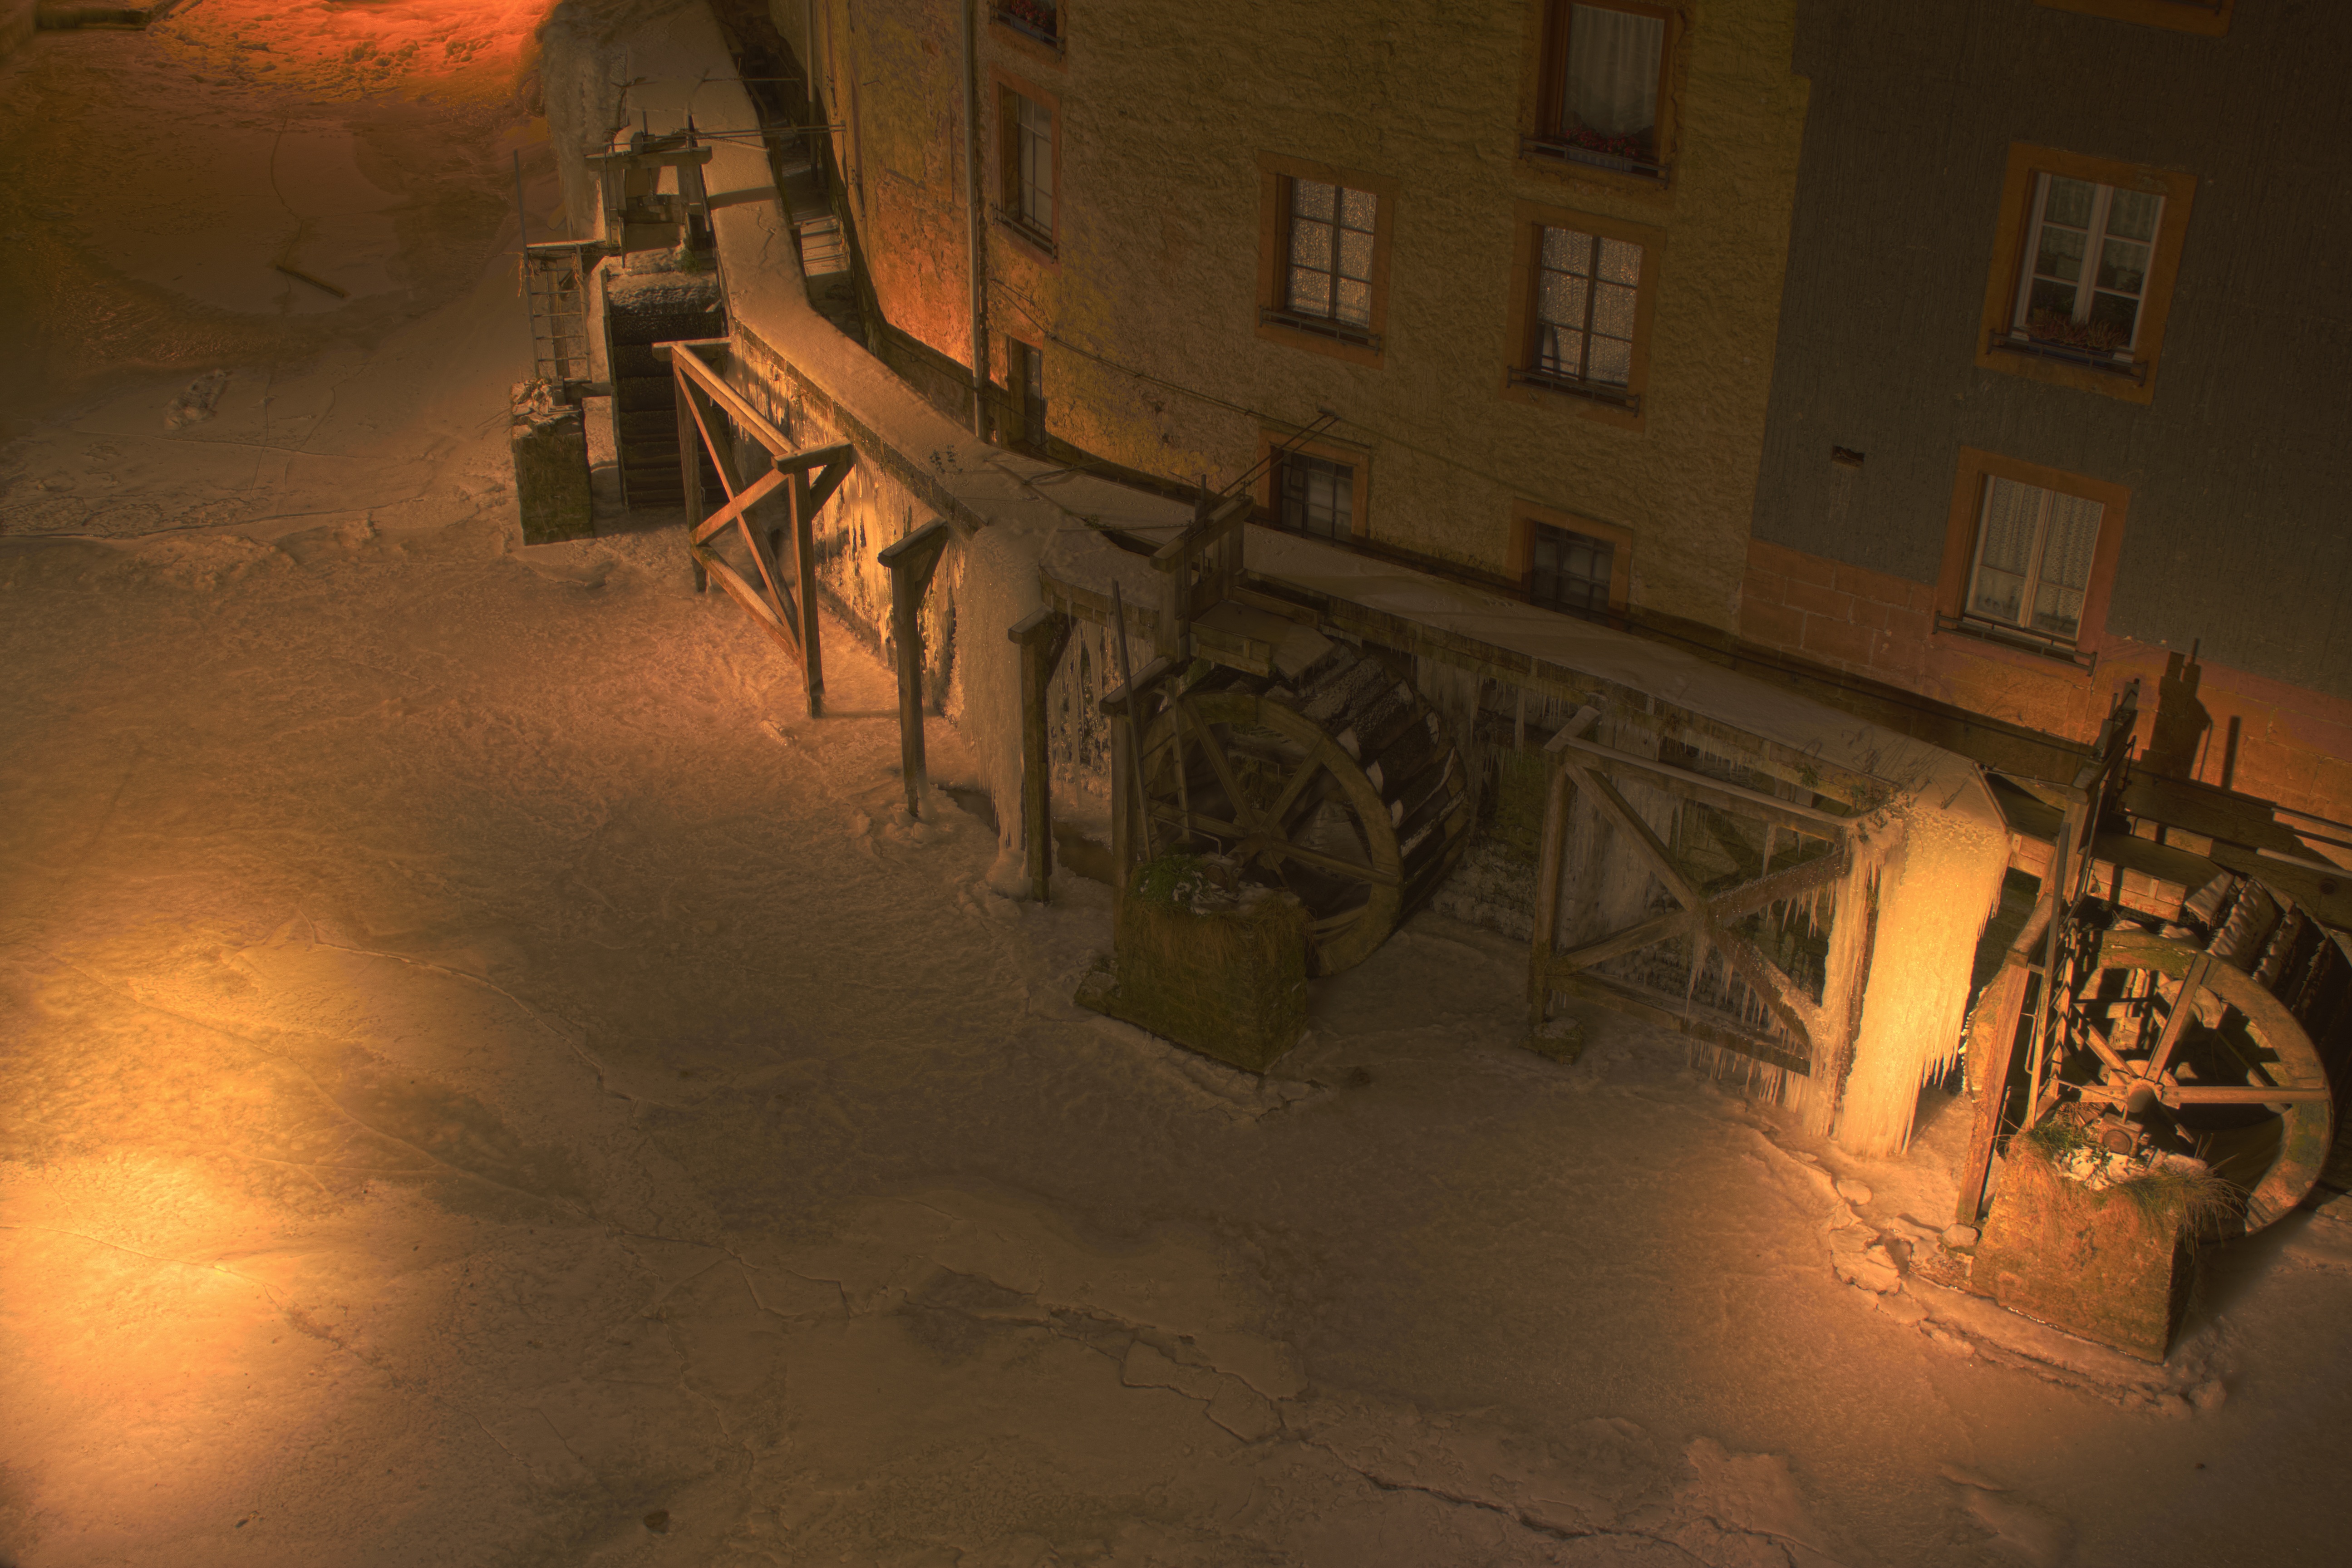
waterfall, snow, cold, winter, light, night, mystical, ice, evening, reflection, darkness, background, iced, germany, wintry, screenshot